Ottoman tents

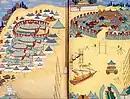
Manuscript pages depicting the encampment erected for the circumcision ceremony of Sultan Ahmed III's sons. From the "Surname-ı Vehbi", kept at the Topkapı Sarayı Müzesi, Istanbul.

Ottoman tents were fabric architectural structures used by the Ottoman Empire. they could be transported and erected anywhere, from the battlefield to palatial gardens. These portable structures served as everything from simple soldiers' tents to large imperial fabric palaces. In particular, the monumental decorated fabric structures belonging to the sultan were strategically deployed to display the Ottoman Empire’s military might, international influence, and imperial power on special occasions. Unlike permanent built forms, tents could be reused in various locales for different purposes, giving them the advantage of versatility.